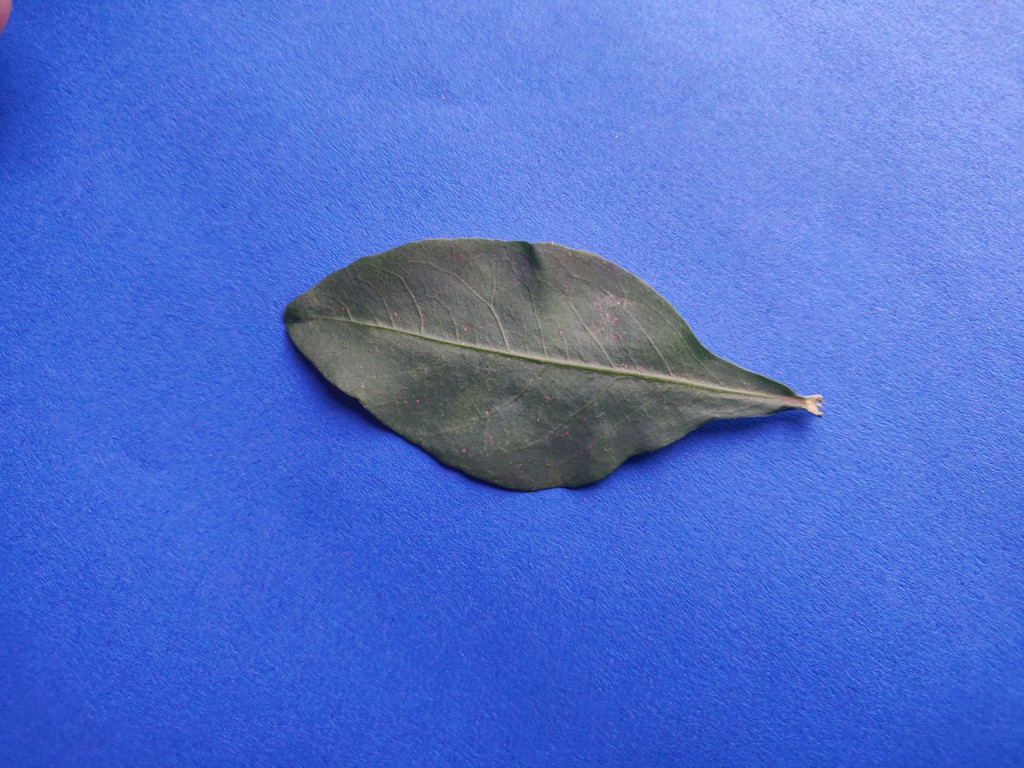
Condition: Healthy
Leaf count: single
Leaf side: front